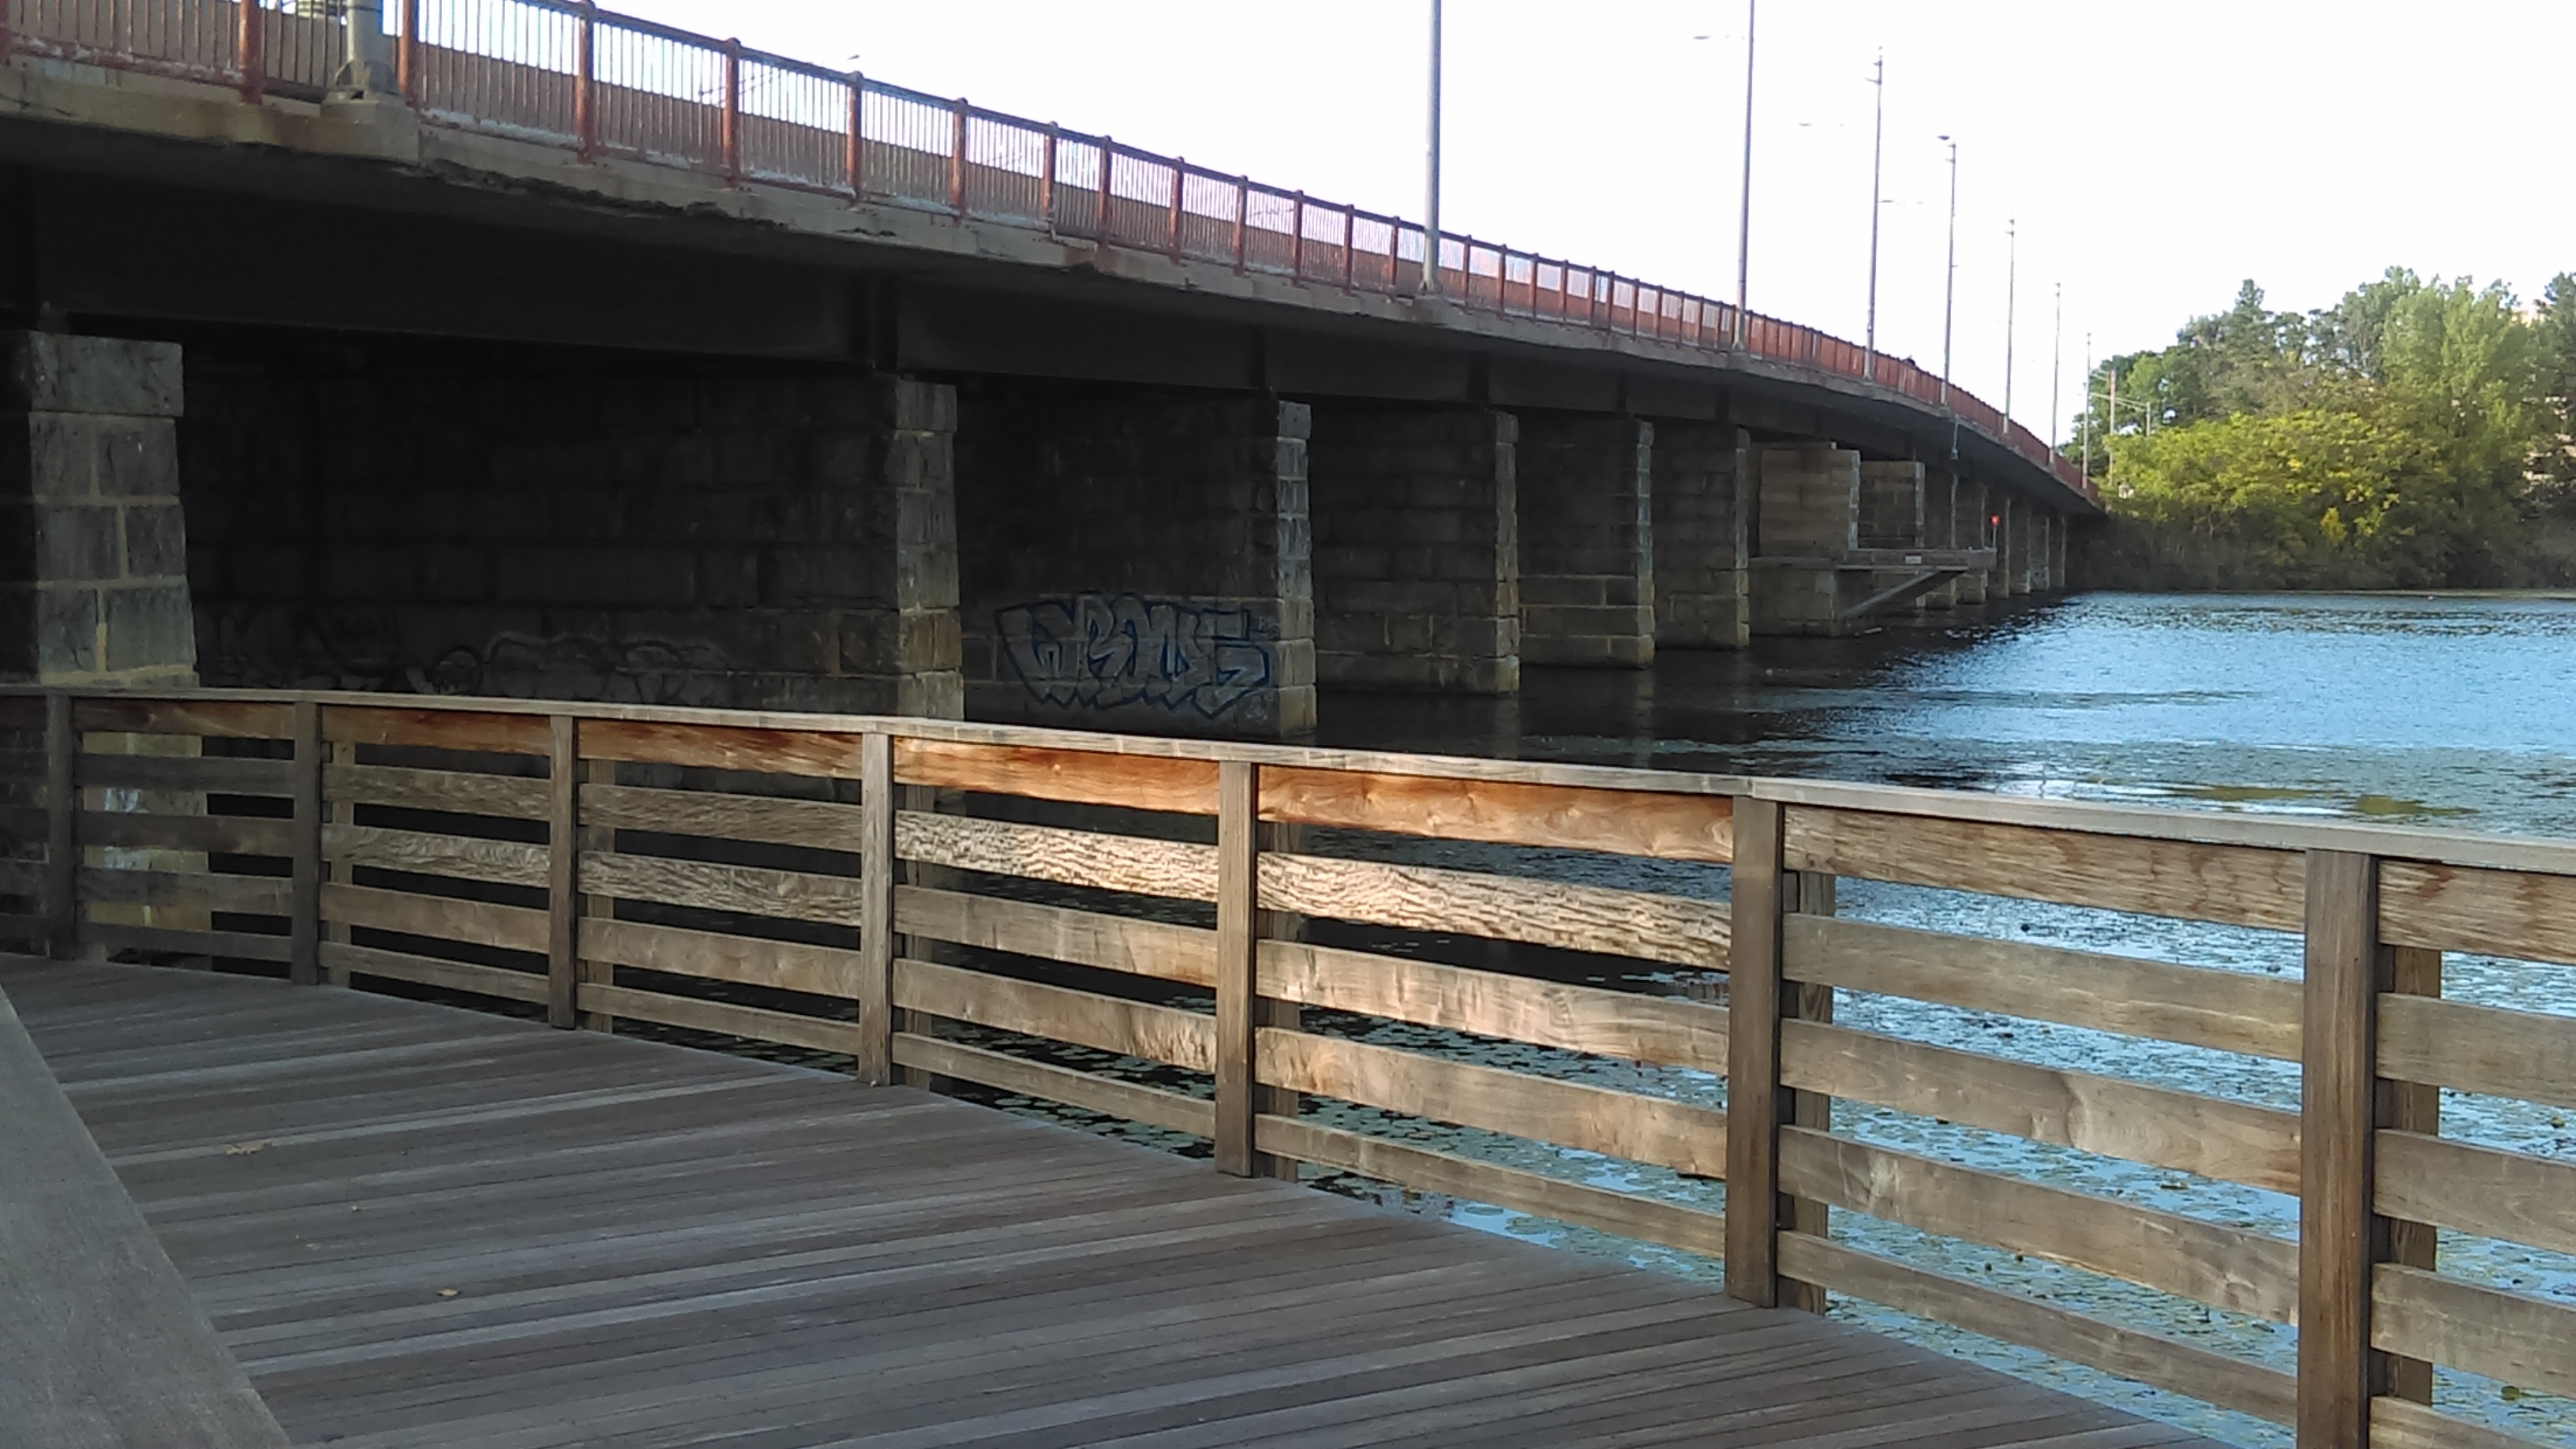
wood, bridge, pier, walkway, subway, transport, vehicle, nonbuilding structure